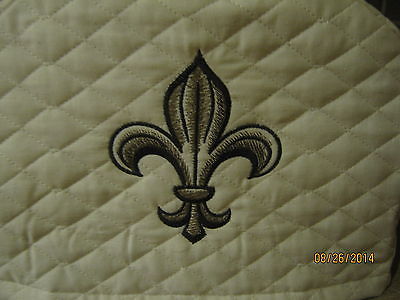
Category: toaster